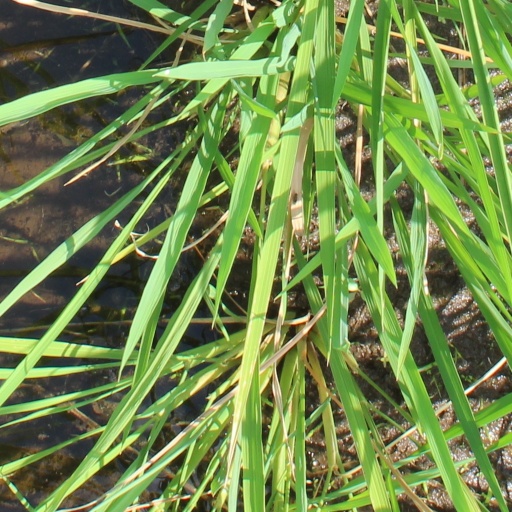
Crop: rice